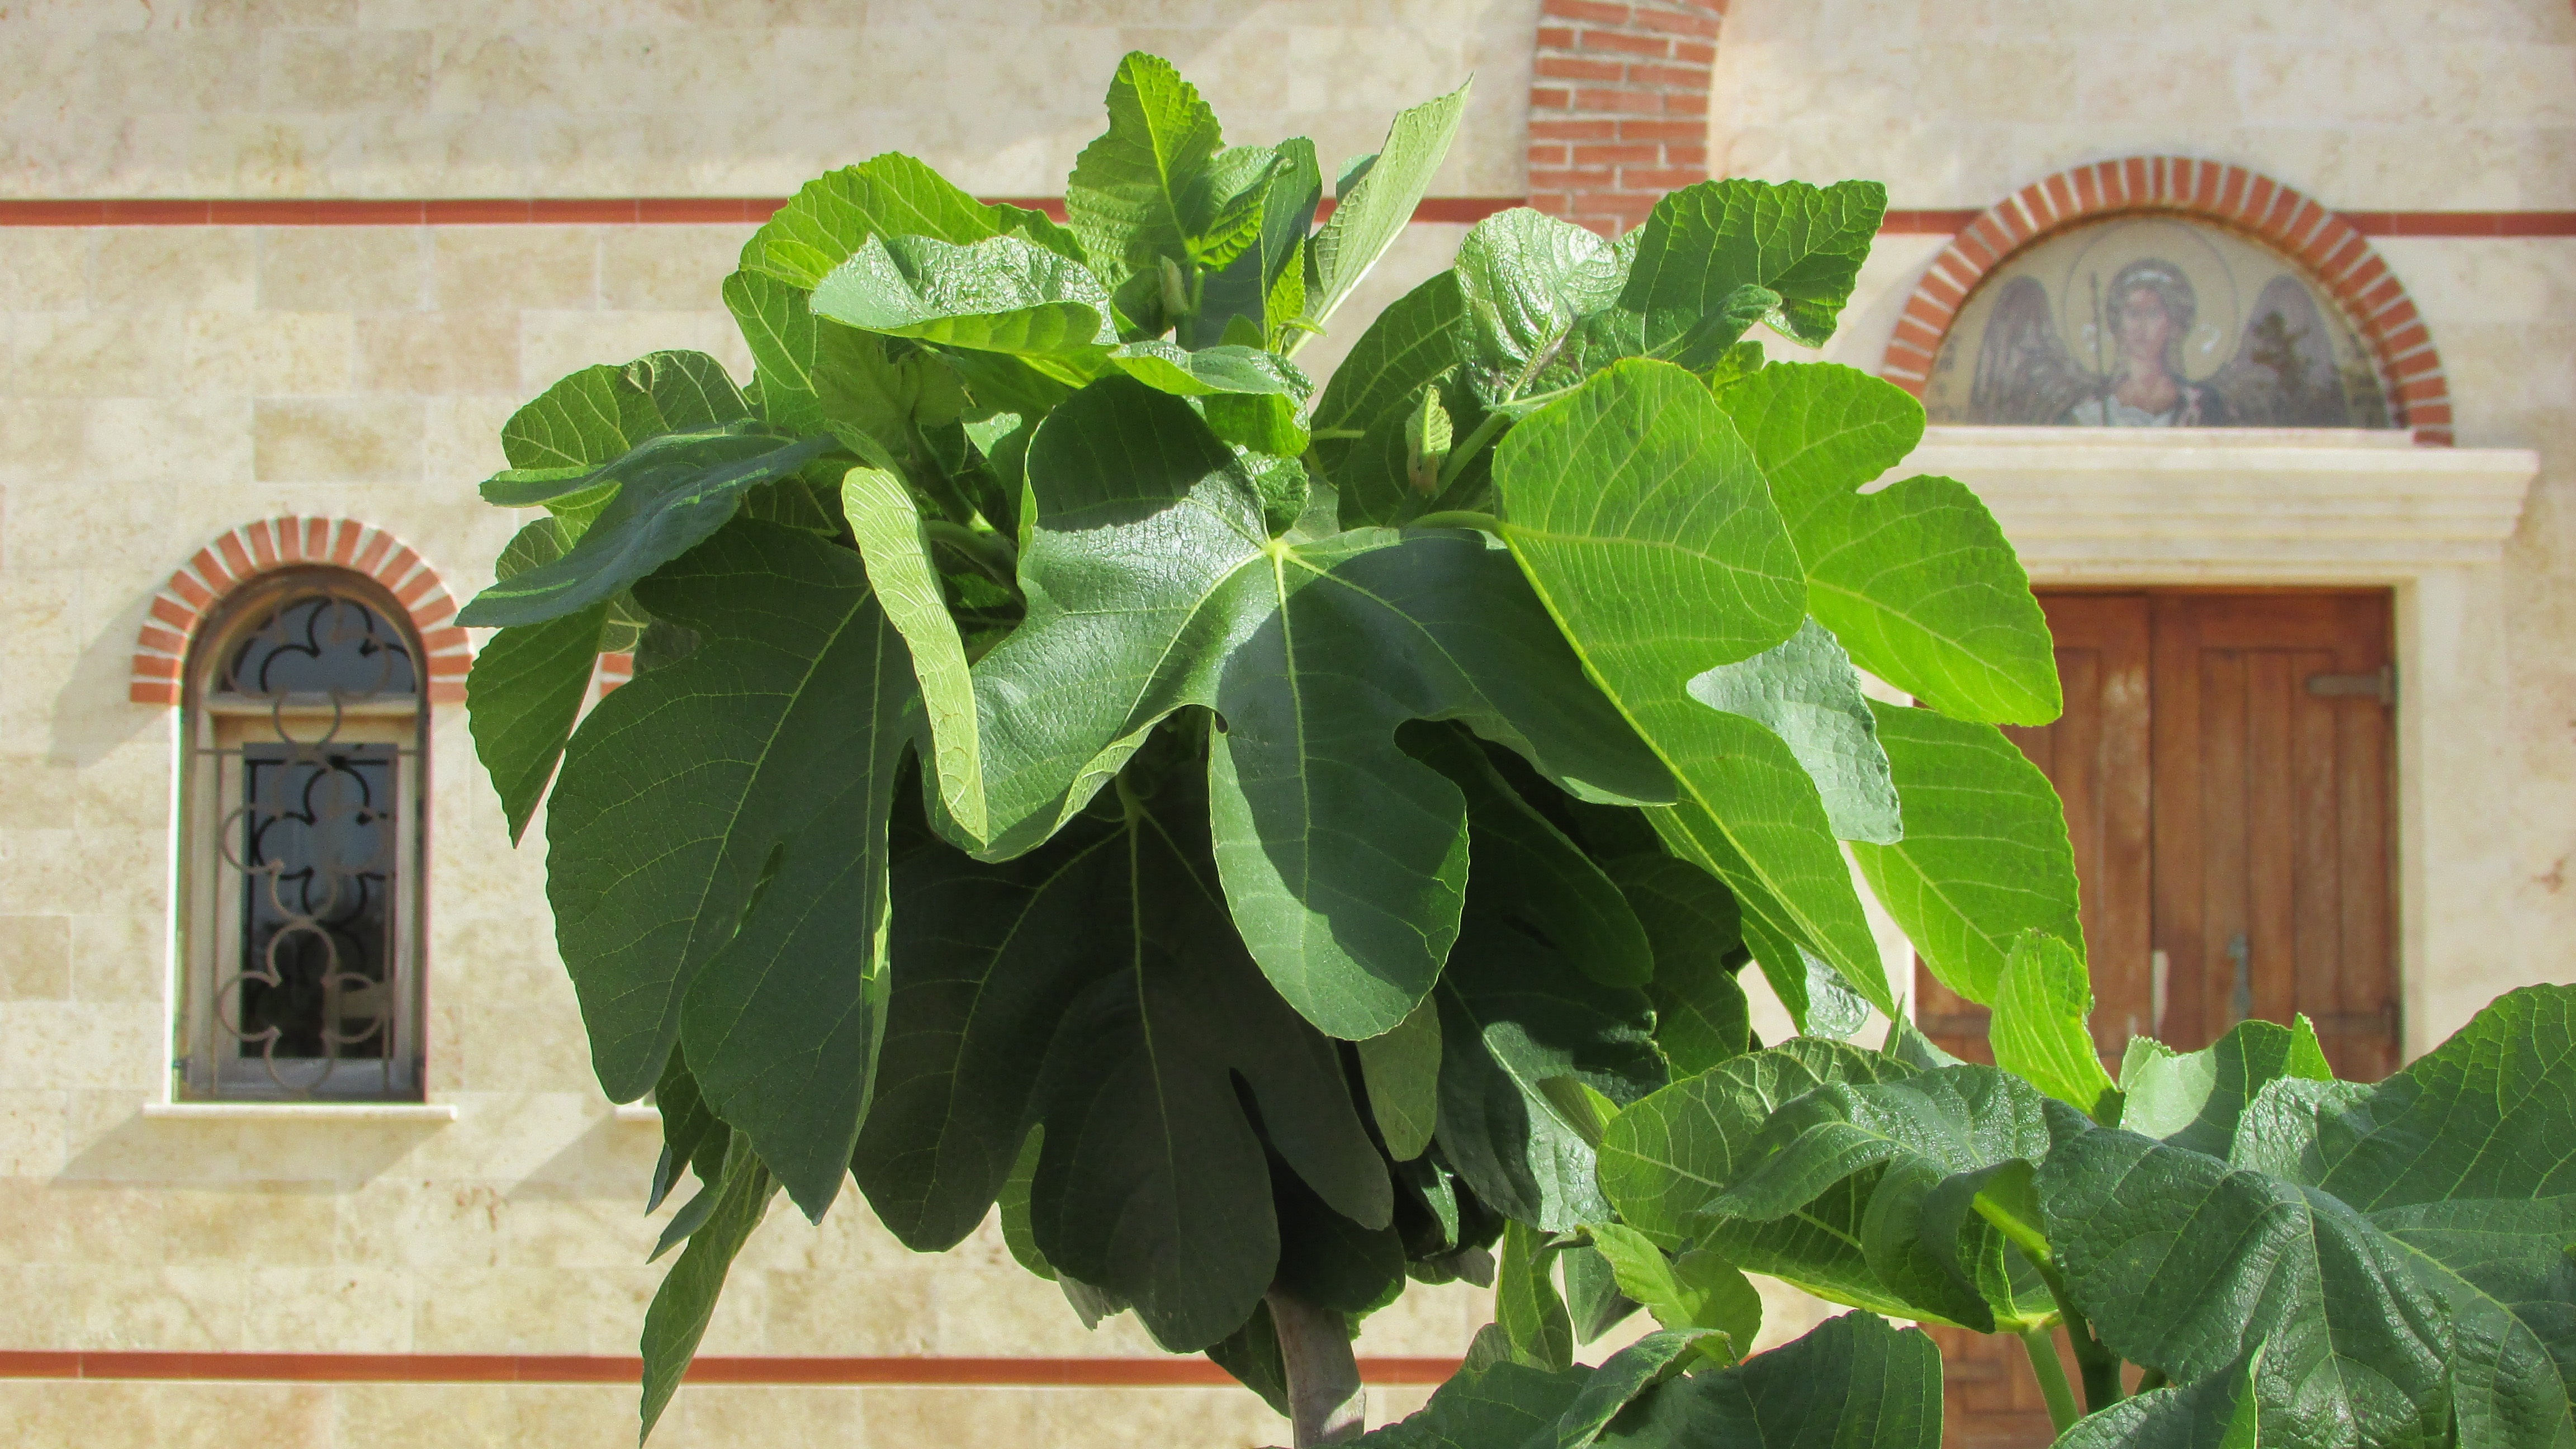
plant, leaf, flower, food, green, herb, produce, vegetable, ivy, garden, cyprus, flowering plant, fig tree, land plant